New Centre-Left

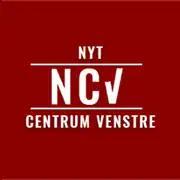
Logo of New Centre-Left

New Centre-Left (Danish: "Nyt Centrum-Venstre") is a political party in Denmark. It was founded in June 2020 by party leader Hanna Ziadeh together with Jens Baj and former imam, Ahmed Akkari. The party supports a strong welfare state and is critical of religious influence in Denmark.